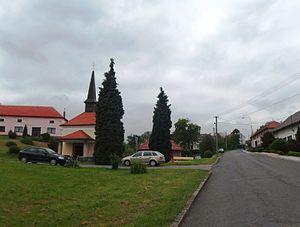
Radotín est une commune du district de Přerov, dans la région d'Olomouc, en République tchèque. Sa population s'élevait à 189 habitants en 2018.